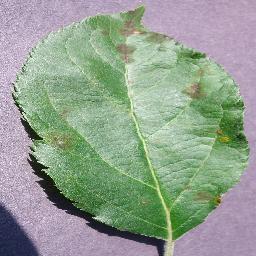
Label: Apple___Apple_scab